Shukhov Tower

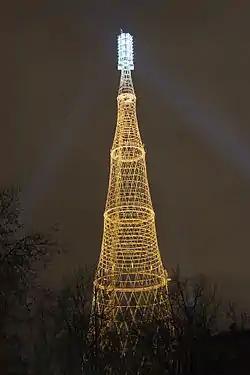
The tower in 2007

The Shukhov Radio Tower, also known as the Shabolovka Tower, is a broadcasting tower deriving from the Russian avant-garde in Moscow designed by Vladimir Shukhov. The free-standing steel diagrid structure was built between 1920 and 1922, during the Russian Civil War.